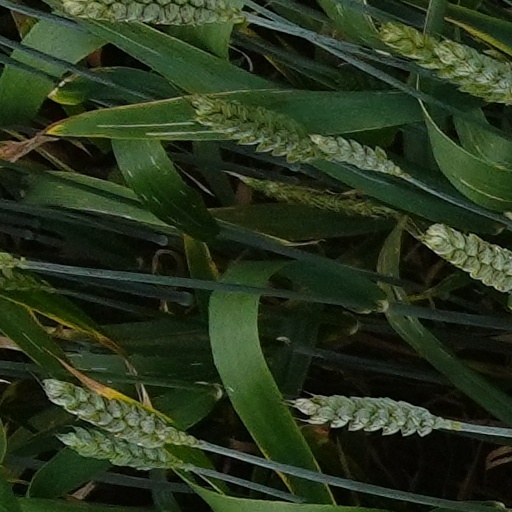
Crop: wheat